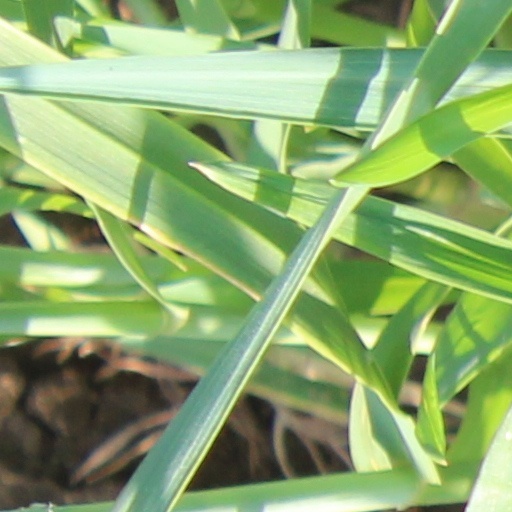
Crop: wheat